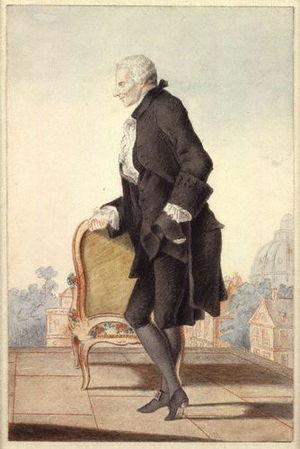
Les styles de Fielding dans Histoire de Tom Jones, enfant trouvé, publié en 1749, s'inscrivent dans une période, la première moitié du XVIIIᵉ siècle anglais, qui est l'âge d'or de l'ironie, avec Jonathan Swift, Alexander Pope, etc. Il n'est donc pas étonnant qu'en toutes occasions, cette manière de voir et de dire en détermine la nature et la variété. Fielding reste assez proche sur ce point de l'auteur des Voyages de Gulliver ou de Humble Proposition, quoique, comparée à Swift, son ironie soit, selon A. R. Humphrey, plus intellectuelle, plus subtilement intégrée, fruit à la fois d'une organisation profonde de l'esprit et d'un réformisme plutôt pragmatique.